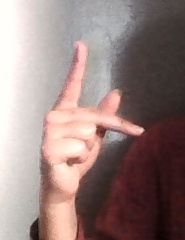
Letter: dha